Employment of autistic people

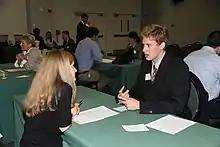
Job interviews, based on social skills, are particularly discriminating for autistic adults.

Like non-autistic people, autistic adults feel the need to be useful to society, and to experience a sense of comfort. However, there are differences in expectations between autistic and non-autistic people: the absence of a circle of friends may be experienced as problematic by a non-autistic person, but not by an autistic person. In France, the collective report by the "Haute" Autorité de santé (HAS) and the "Agence nationale de l'évaluation et de la qualité des établissements et services sociaux et médico-sociaux" (ANESM) recommends (2018) providing access to "activities likely to foster self-esteem and social recognition for all adults with autism, particularly those who are far from employment". A job tends to improve quality of life and cognitive performance, while constituting a means of integration. Conversely, lack of employment has negative repercussions in terms of socio-economic status, mental health and quality of life. With the increase in ASD diagnoses, access to employment for those affected is becoming a major social issue, especially as the difficulties encountered are unique and specific to ASD. The transition to adulthood is often a difficult period, a source of anxiety and uncertainty. The need for employment support is mainly due to the attitude of the training and employment sectors towards the particularities of autistic people. However, some autistic people cannot be integrated into the workplace.